Chinese Exclusion Act

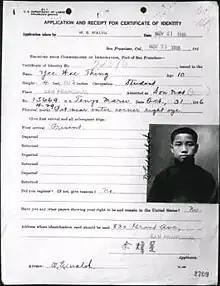
Certificate of identity issued to Yee Wee Thing certifying that he is the son of a US citizen, issued November 21, 1916. This was necessary for his immigration from China to the United States.

The laws were driven largely by racial concerns; immigration of persons of other races was not yet limited. On the other hand, most people and unions strongly supported the Chinese Exclusion Act, including the American Federation of Labor and Knights of Labor, a labor union, who supported it because it believed that industrialists were using Chinese workers as a wedge to keep wages low. Among labor and leftist organizations, the Industrial Workers of the World were the sole exception to this pattern. The IWW openly opposed the Chinese Exclusion Act from its inception in 1905.